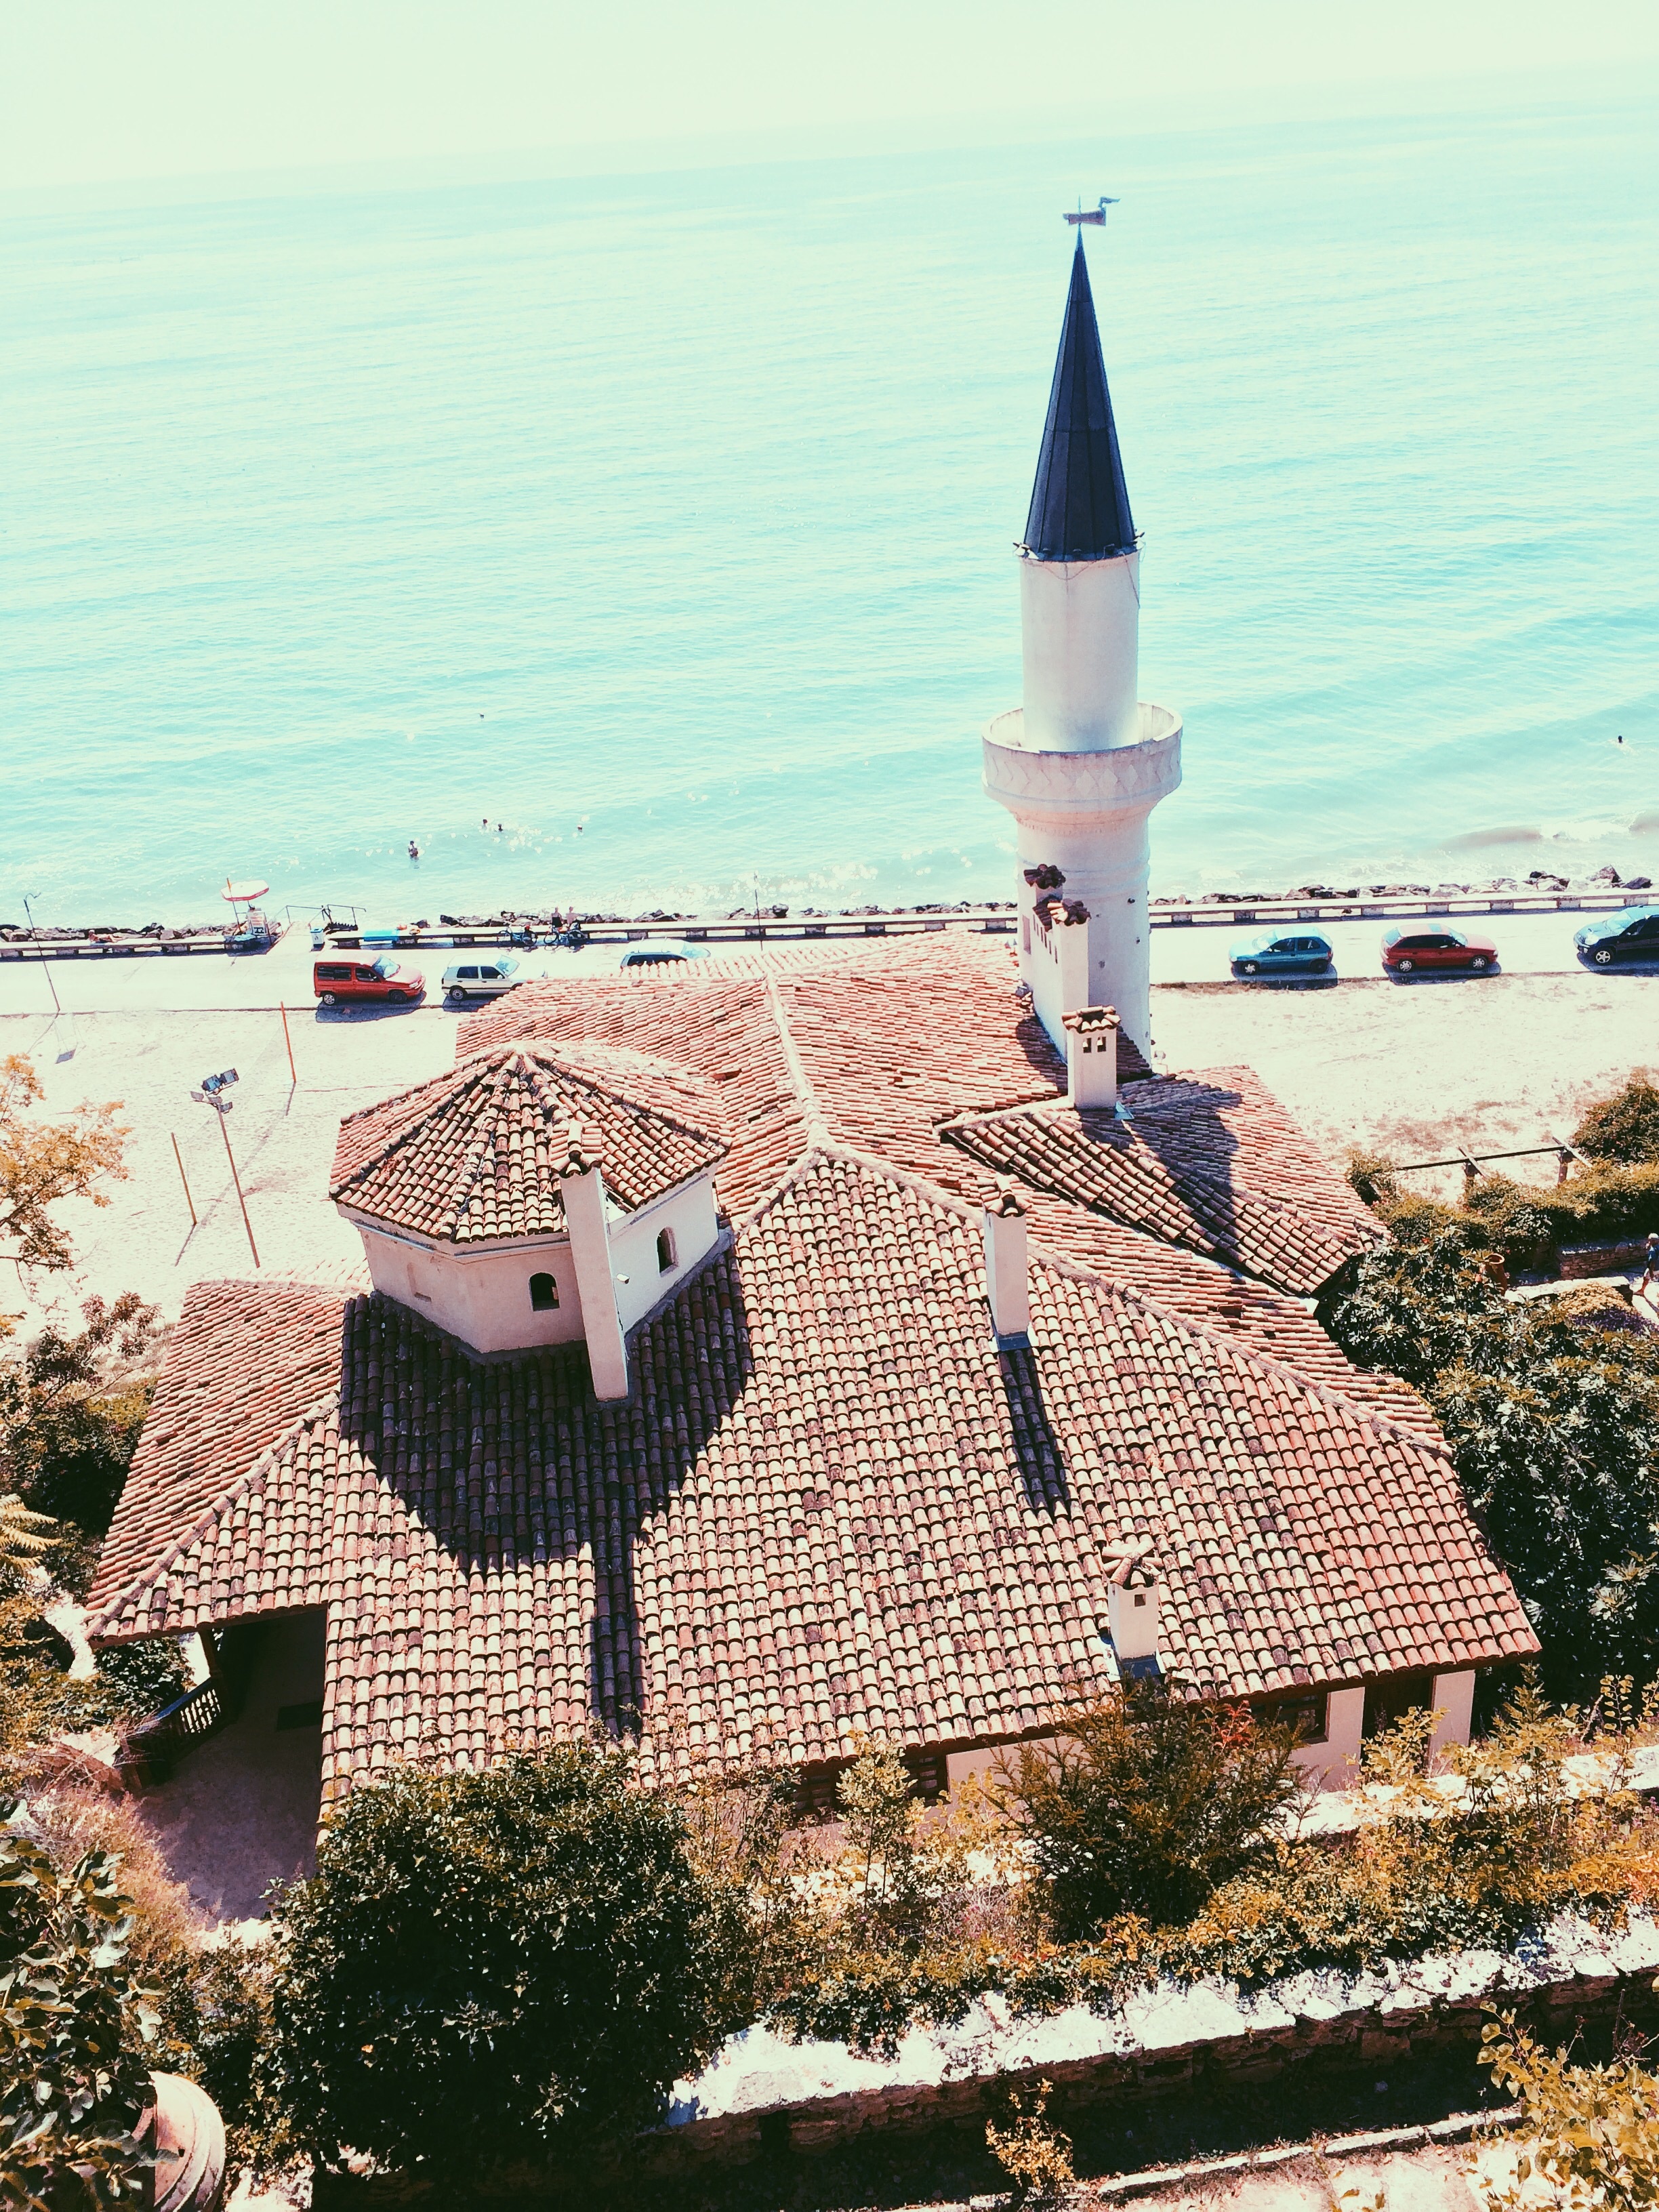
sea, vacation, tower